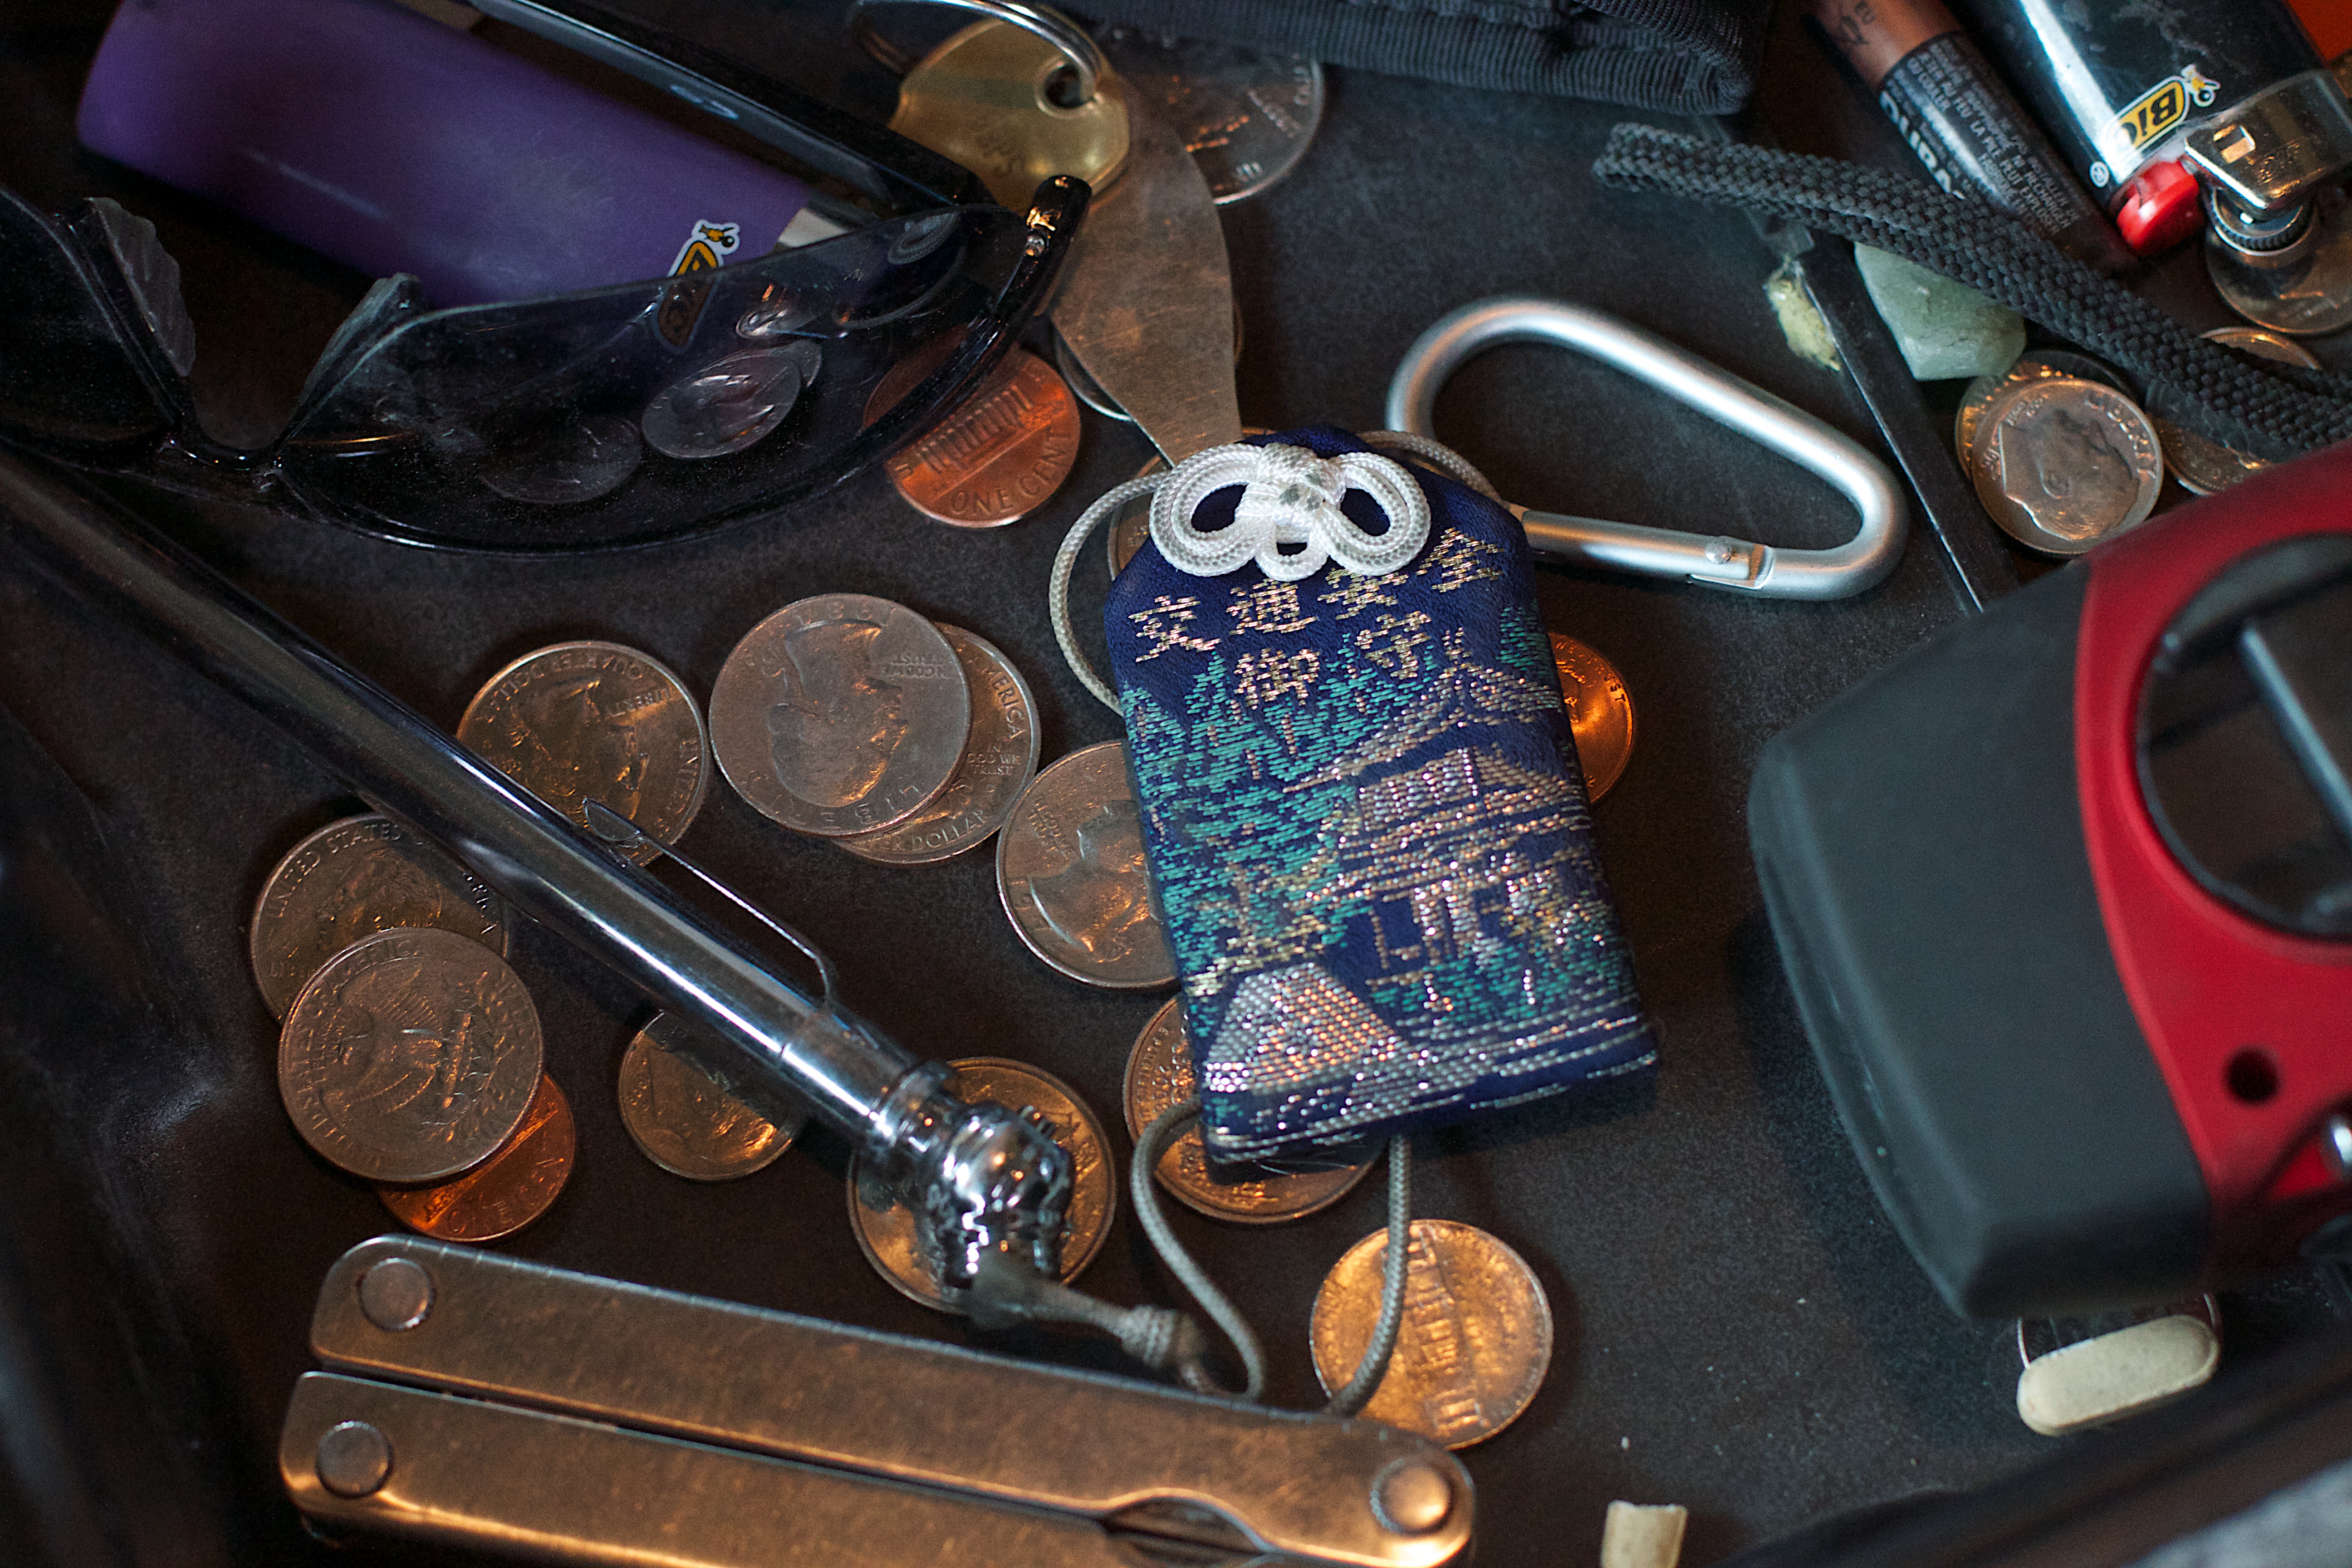
car, vehicle, motorcycle, cool image, engine